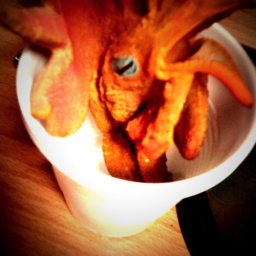
Rubber chicken head in cup at work